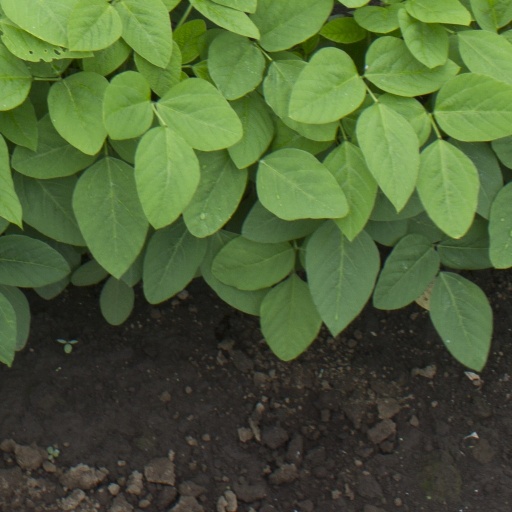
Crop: soybean